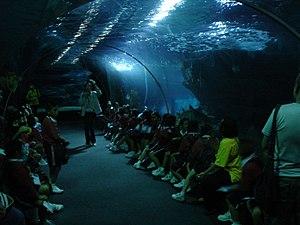
Le Siam Paragon est un grand centre commercial de Bangkok ouvert le 9 décembre 2005. Projet ambitieux de Siam Piwat Co. Ltd et Mall Group Co. Ltd., deux grands investisseurs thaïlandais associés dans la société Siam Paragon Co. Ltd., il a coûté 15 milliards de bahts et nécessité plusieurs années de construction. Sa surface est de 500 000 m².